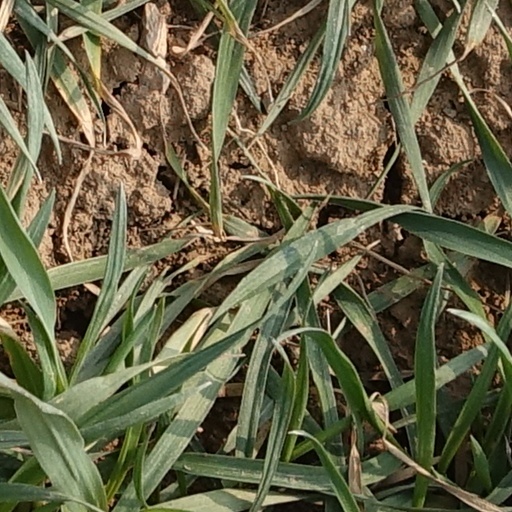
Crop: wheat